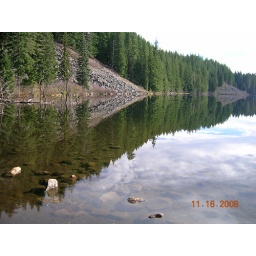
see the rocks in the water in the dark part of the reflection